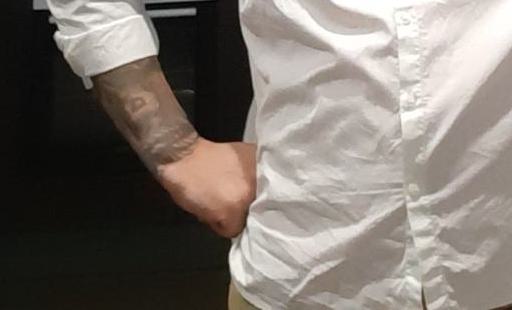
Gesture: no_gesture